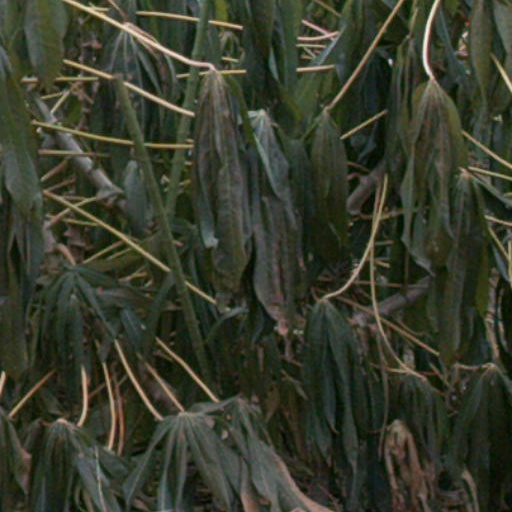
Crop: cassava